Paula von Gunther

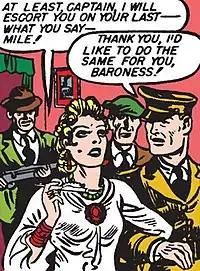
The Golden Age Baroness alongside a captive Steve Trevor in "Sensation Comics" (vol. 1) #4 (April 1942); art by Harry G. Peter.

A member of the noble class in pre-National Socialist Germany with the rank of Baroness, Paula von Gunther first appeared as a foe of Wonder Woman. She battled the Amazon numerous times as an agent of the Gestapo. Her many crimes include murdering many individuals, keeping a small group of women as personal slaves and torturing them routinely, was for a time the leader of all Gestapo operations in the United States, forcing American female citizens into becoming Nazi spies, attempting to kidnap a Colonel using an invisible ray on a ship while impersonating a high-society lady and stealing Wonder Woman's lasso while trying to steal secrets from security officers. She succeeded in capturing Wonder Woman with it and bound her hand and foot to a wooden pole using it. However Wonder Woman got off the pole and broke open a cage freeing a young boy named Freddy. He untied her hands, but Gunther returned and stopped Wonder Woman by pointing a gun at her back. Freddy lassoed Gunther, and Wonder Woman stopped her plan. She once tried to monopolize America's milk supply and charge high prices for it so that its people would have weak bones and fall before the stronger-boned Nazis after buying all the milk of a company for five years with seven million dollars. In her first appearance she discovered Wonder Woman's weakness, which is if her bracelets were chained by a man she becomes as weak as an ordinary woman. While monopolizing milk, her men lassoed Wonder Woman and bound her hand and foot with chains. She was bound to railway tracks, but was able to free herself.